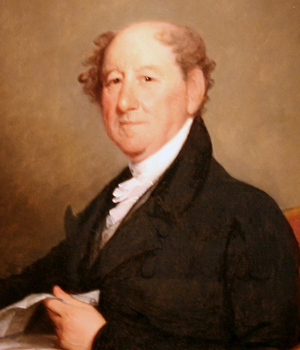
L'élection présidentielle américaine de 1816, qui se déroula peu après la fin de la Guerre anglo-américaine de 1812, confirma la domination politique du Parti démocrate-républicain, avec l'élection à la présidence de James Monroe, secrétaire d'État de son prédécesseur, James Madison, contre le candidat fédéraliste Rufus King, sénateur de New York.